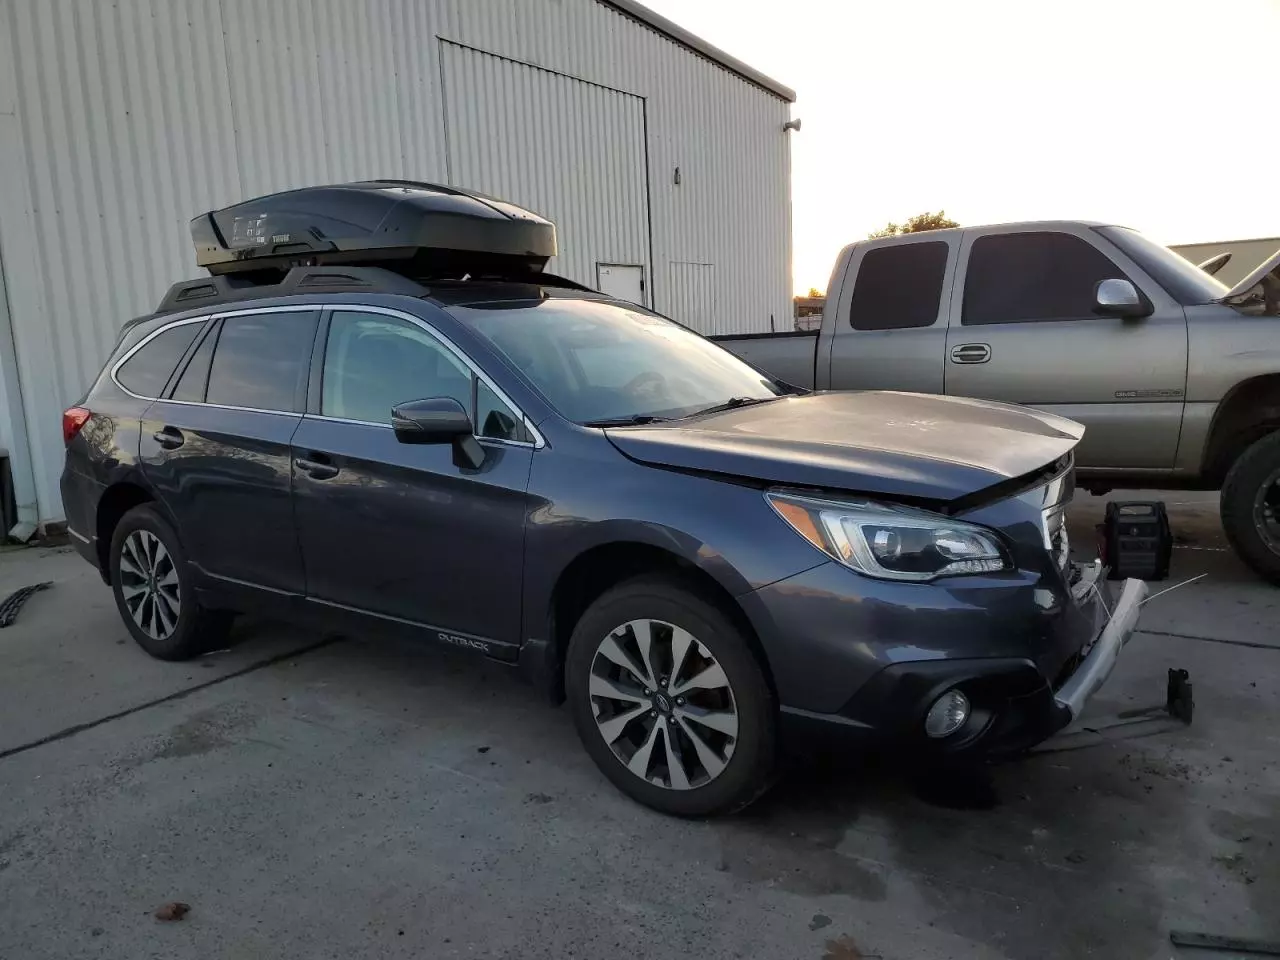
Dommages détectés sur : pare-choc avant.
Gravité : mineur